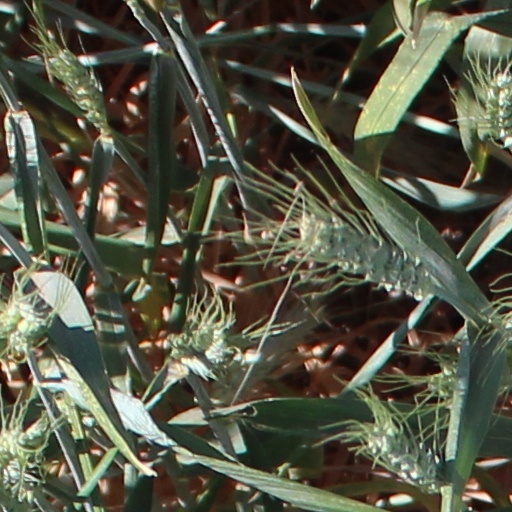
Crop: wheat